USS Hannah

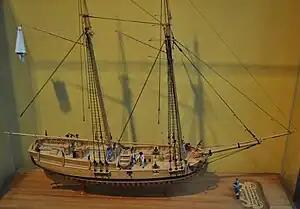
Model of "Hannah" at the National Museum of the United States Navy

An illustration of the Hannah is on the sleeve of the City of Beverly, Massachusetts Police Department uniforms.